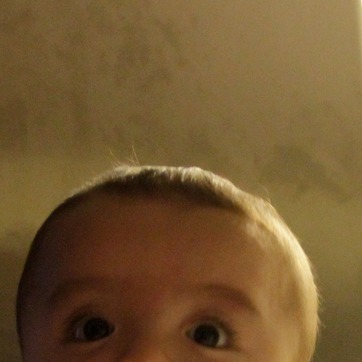
Material: hair